Paul Dubov

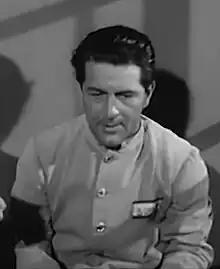
Dubov in "Ma Barker's Killer Brood" (1960)

Paul Dubov (October 10, 1918 – September 20, 1979) was an American radio, film and television actor as well as screenwriter. He frequently appeared in the works of Sam Fuller.